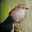
Label: bird